Daredevil season 2

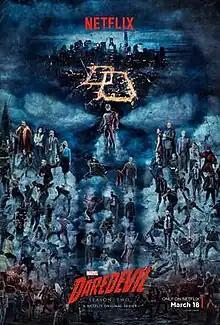
Promotional poster

The second season of the American streaming television series "Daredevil", which is based on the Marvel Comics character of the same name, follows Matt Murdock / Daredevil, a blind lawyer-by-day who fights crime at night, crossing paths with the deadly Frank Castle / Punisher along with the return of an old girlfriend—Elektra Natchios. It is set in the Marvel Cinematic Universe (MCU), sharing continuity with the films and other television series of the franchise. The season is produced by Marvel Television in association with ABC Studios, with Doug Petrie and Marco Ramirez serving as showrunners, and series creator Drew Goddard acting as consultant.